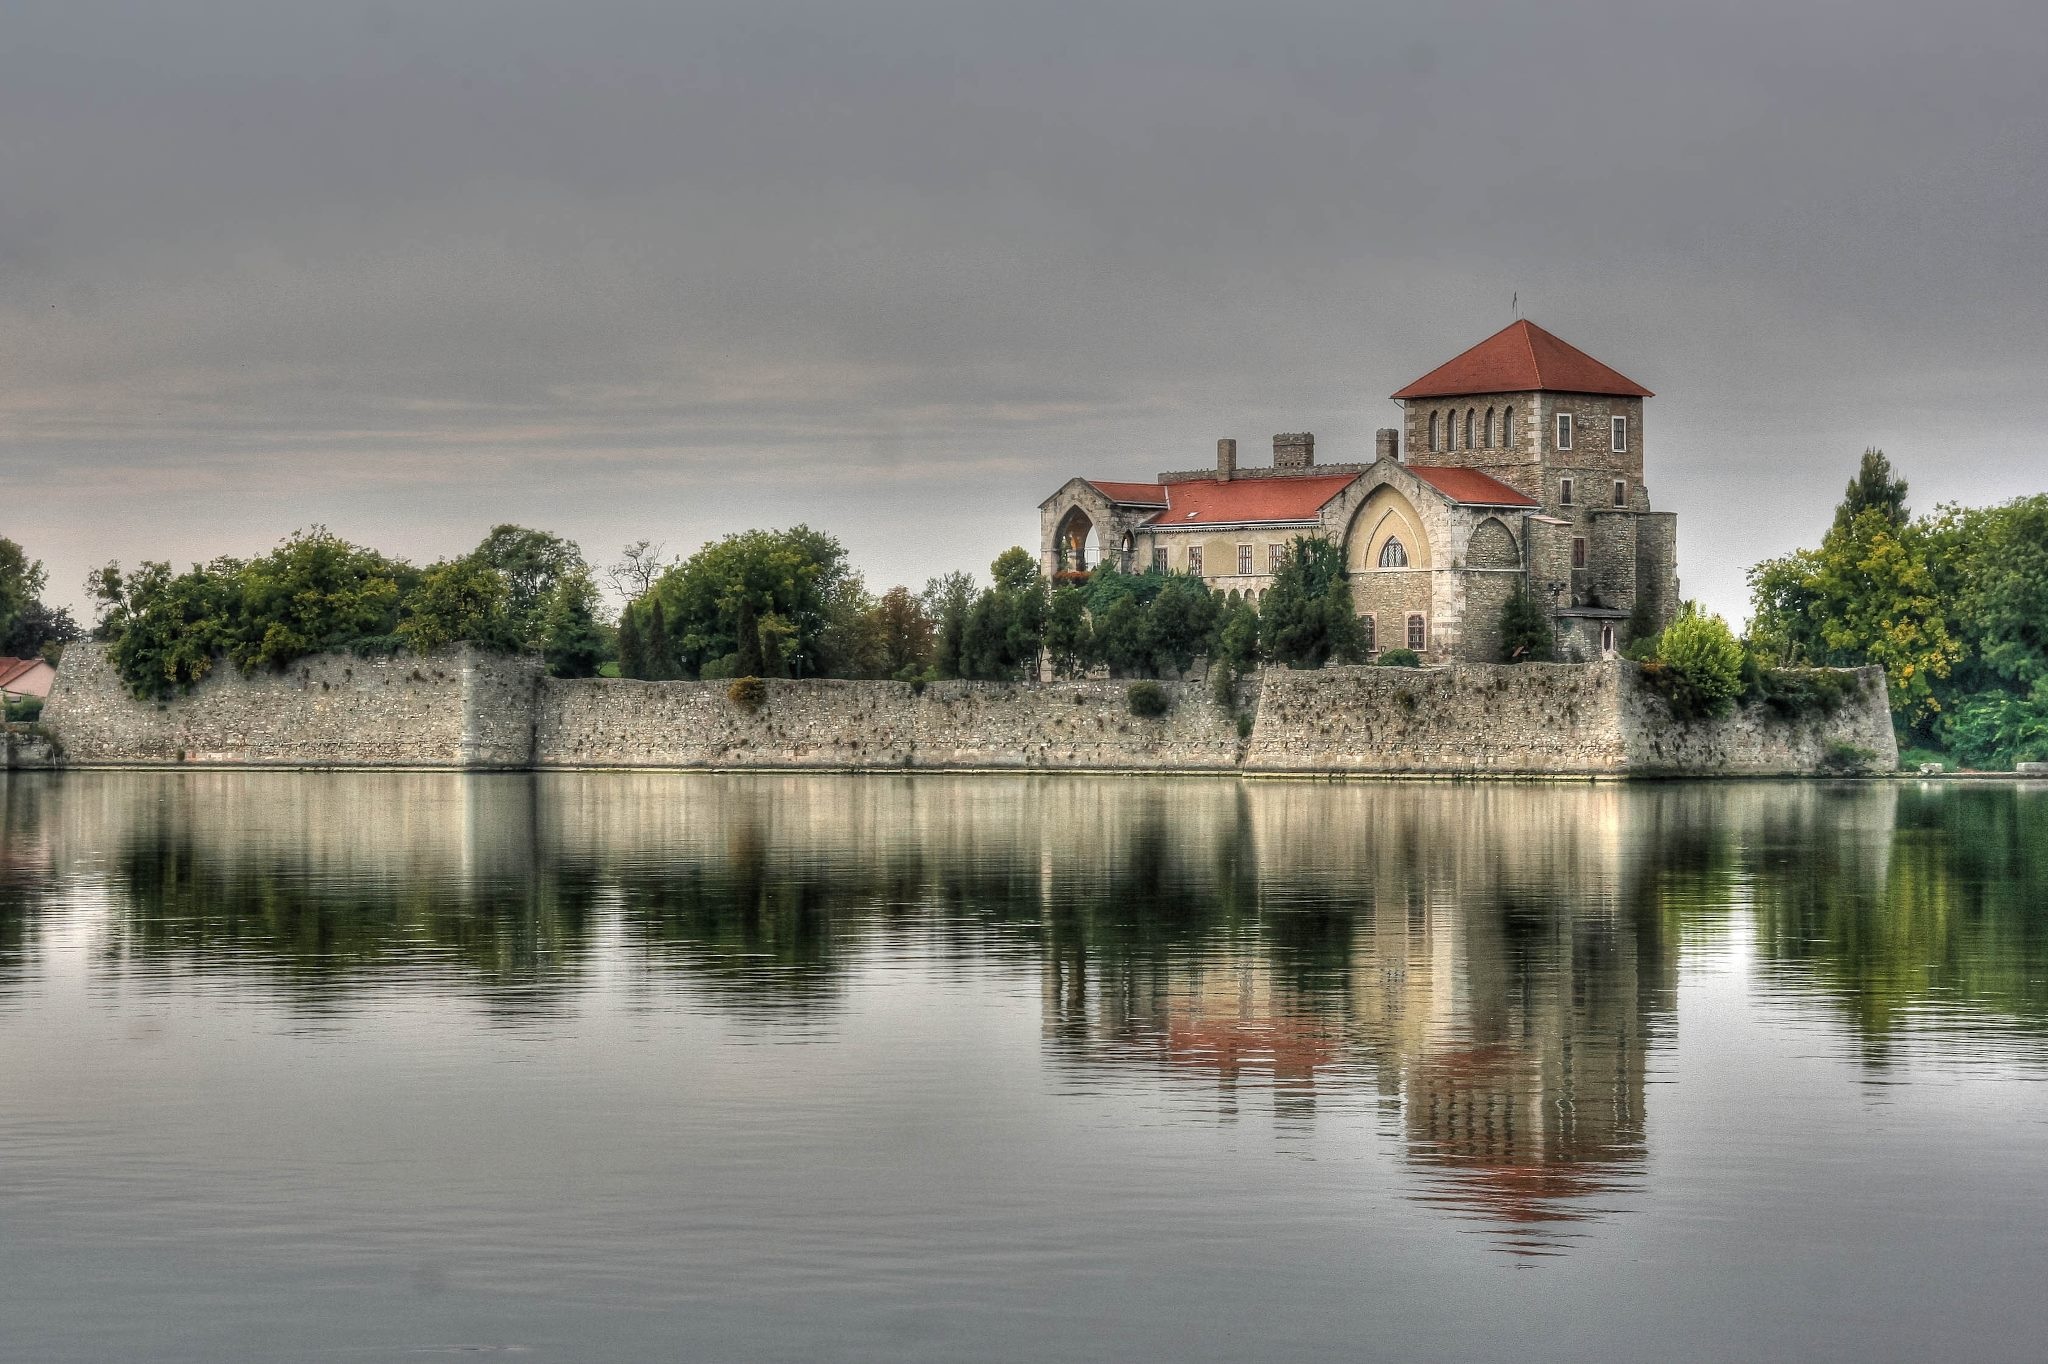
water, lake, chateau, river, pond, reflection, castle, reservoir, waterway, tata, rural area, coming from